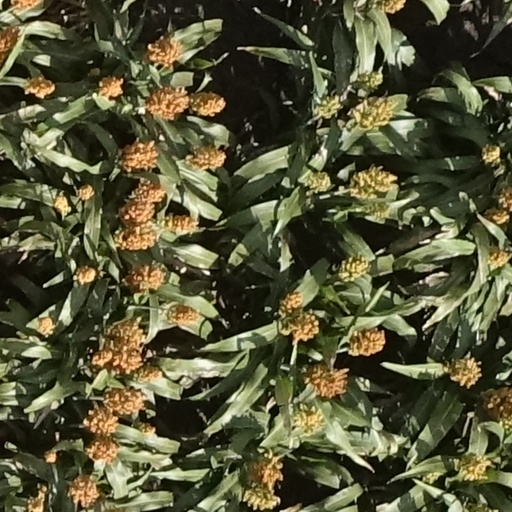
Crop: sorghum